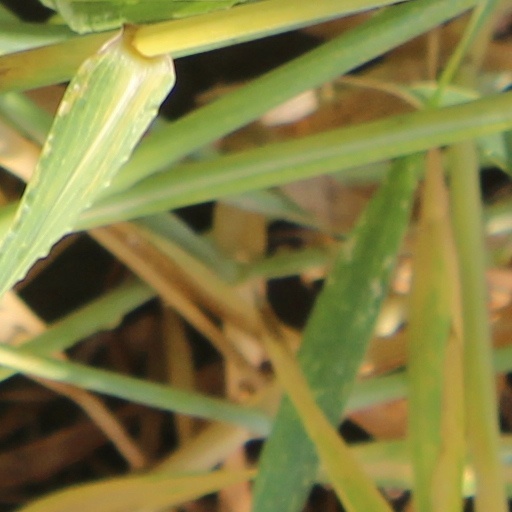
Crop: wheat